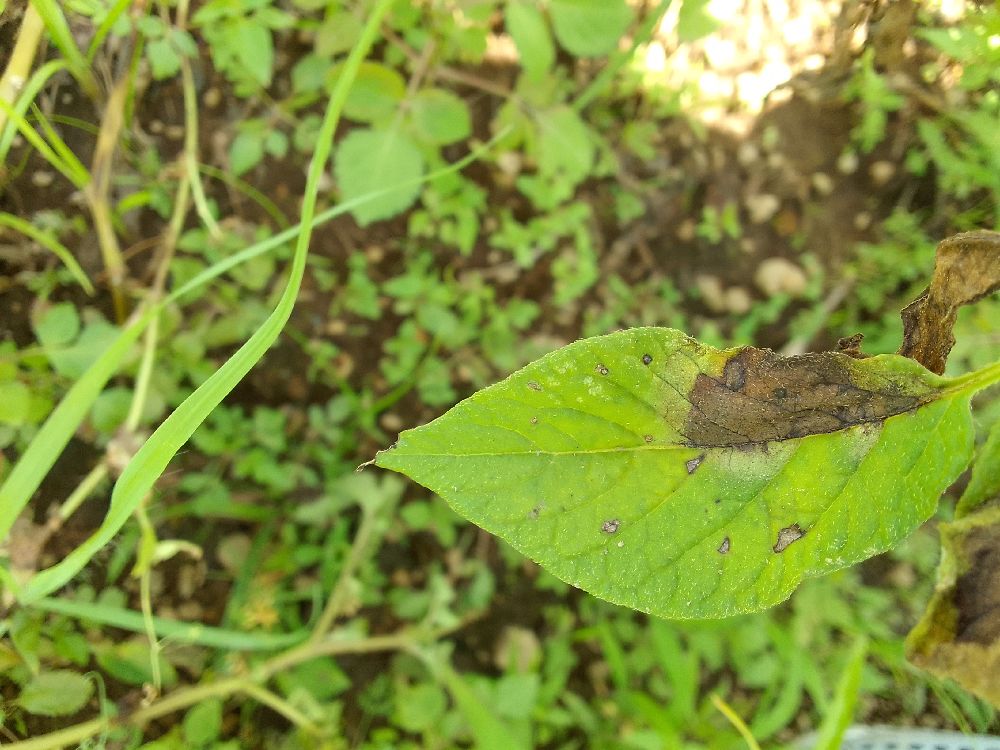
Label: Late blight